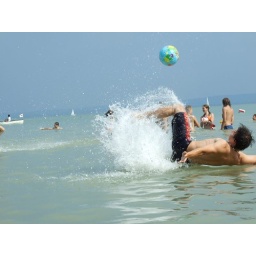
Kick the ball in the water